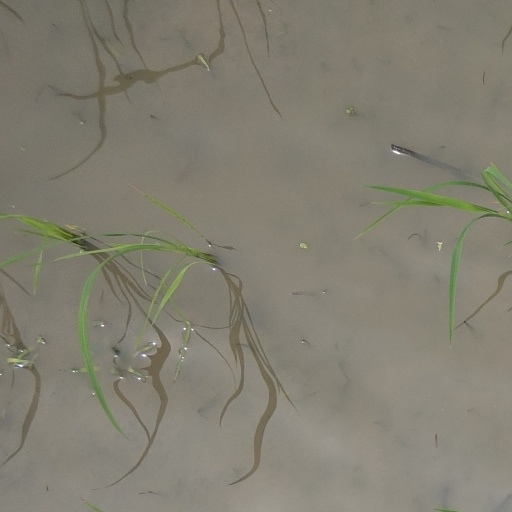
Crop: rice